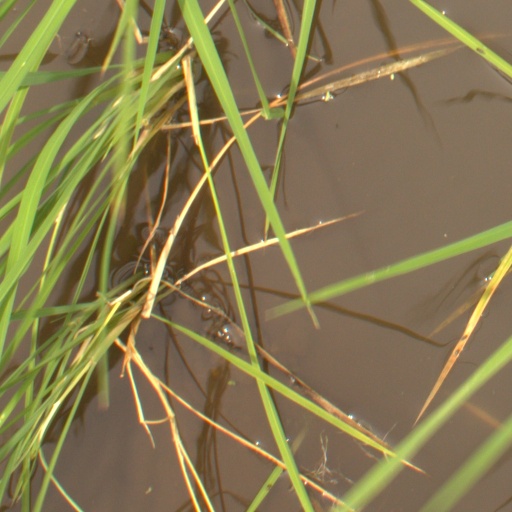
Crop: rice